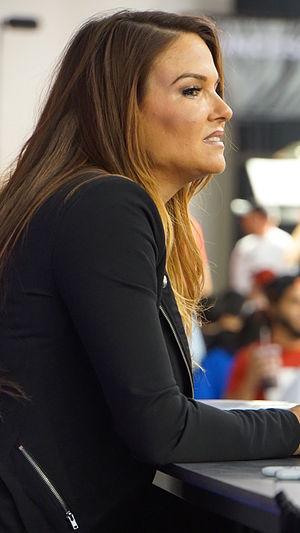
The Luchagors est un groupe de punk rock américain, originaire d'Atlanta, en Géorgie. Il est mené par la chanteuse et ex-catcheuse Amy Dumas.